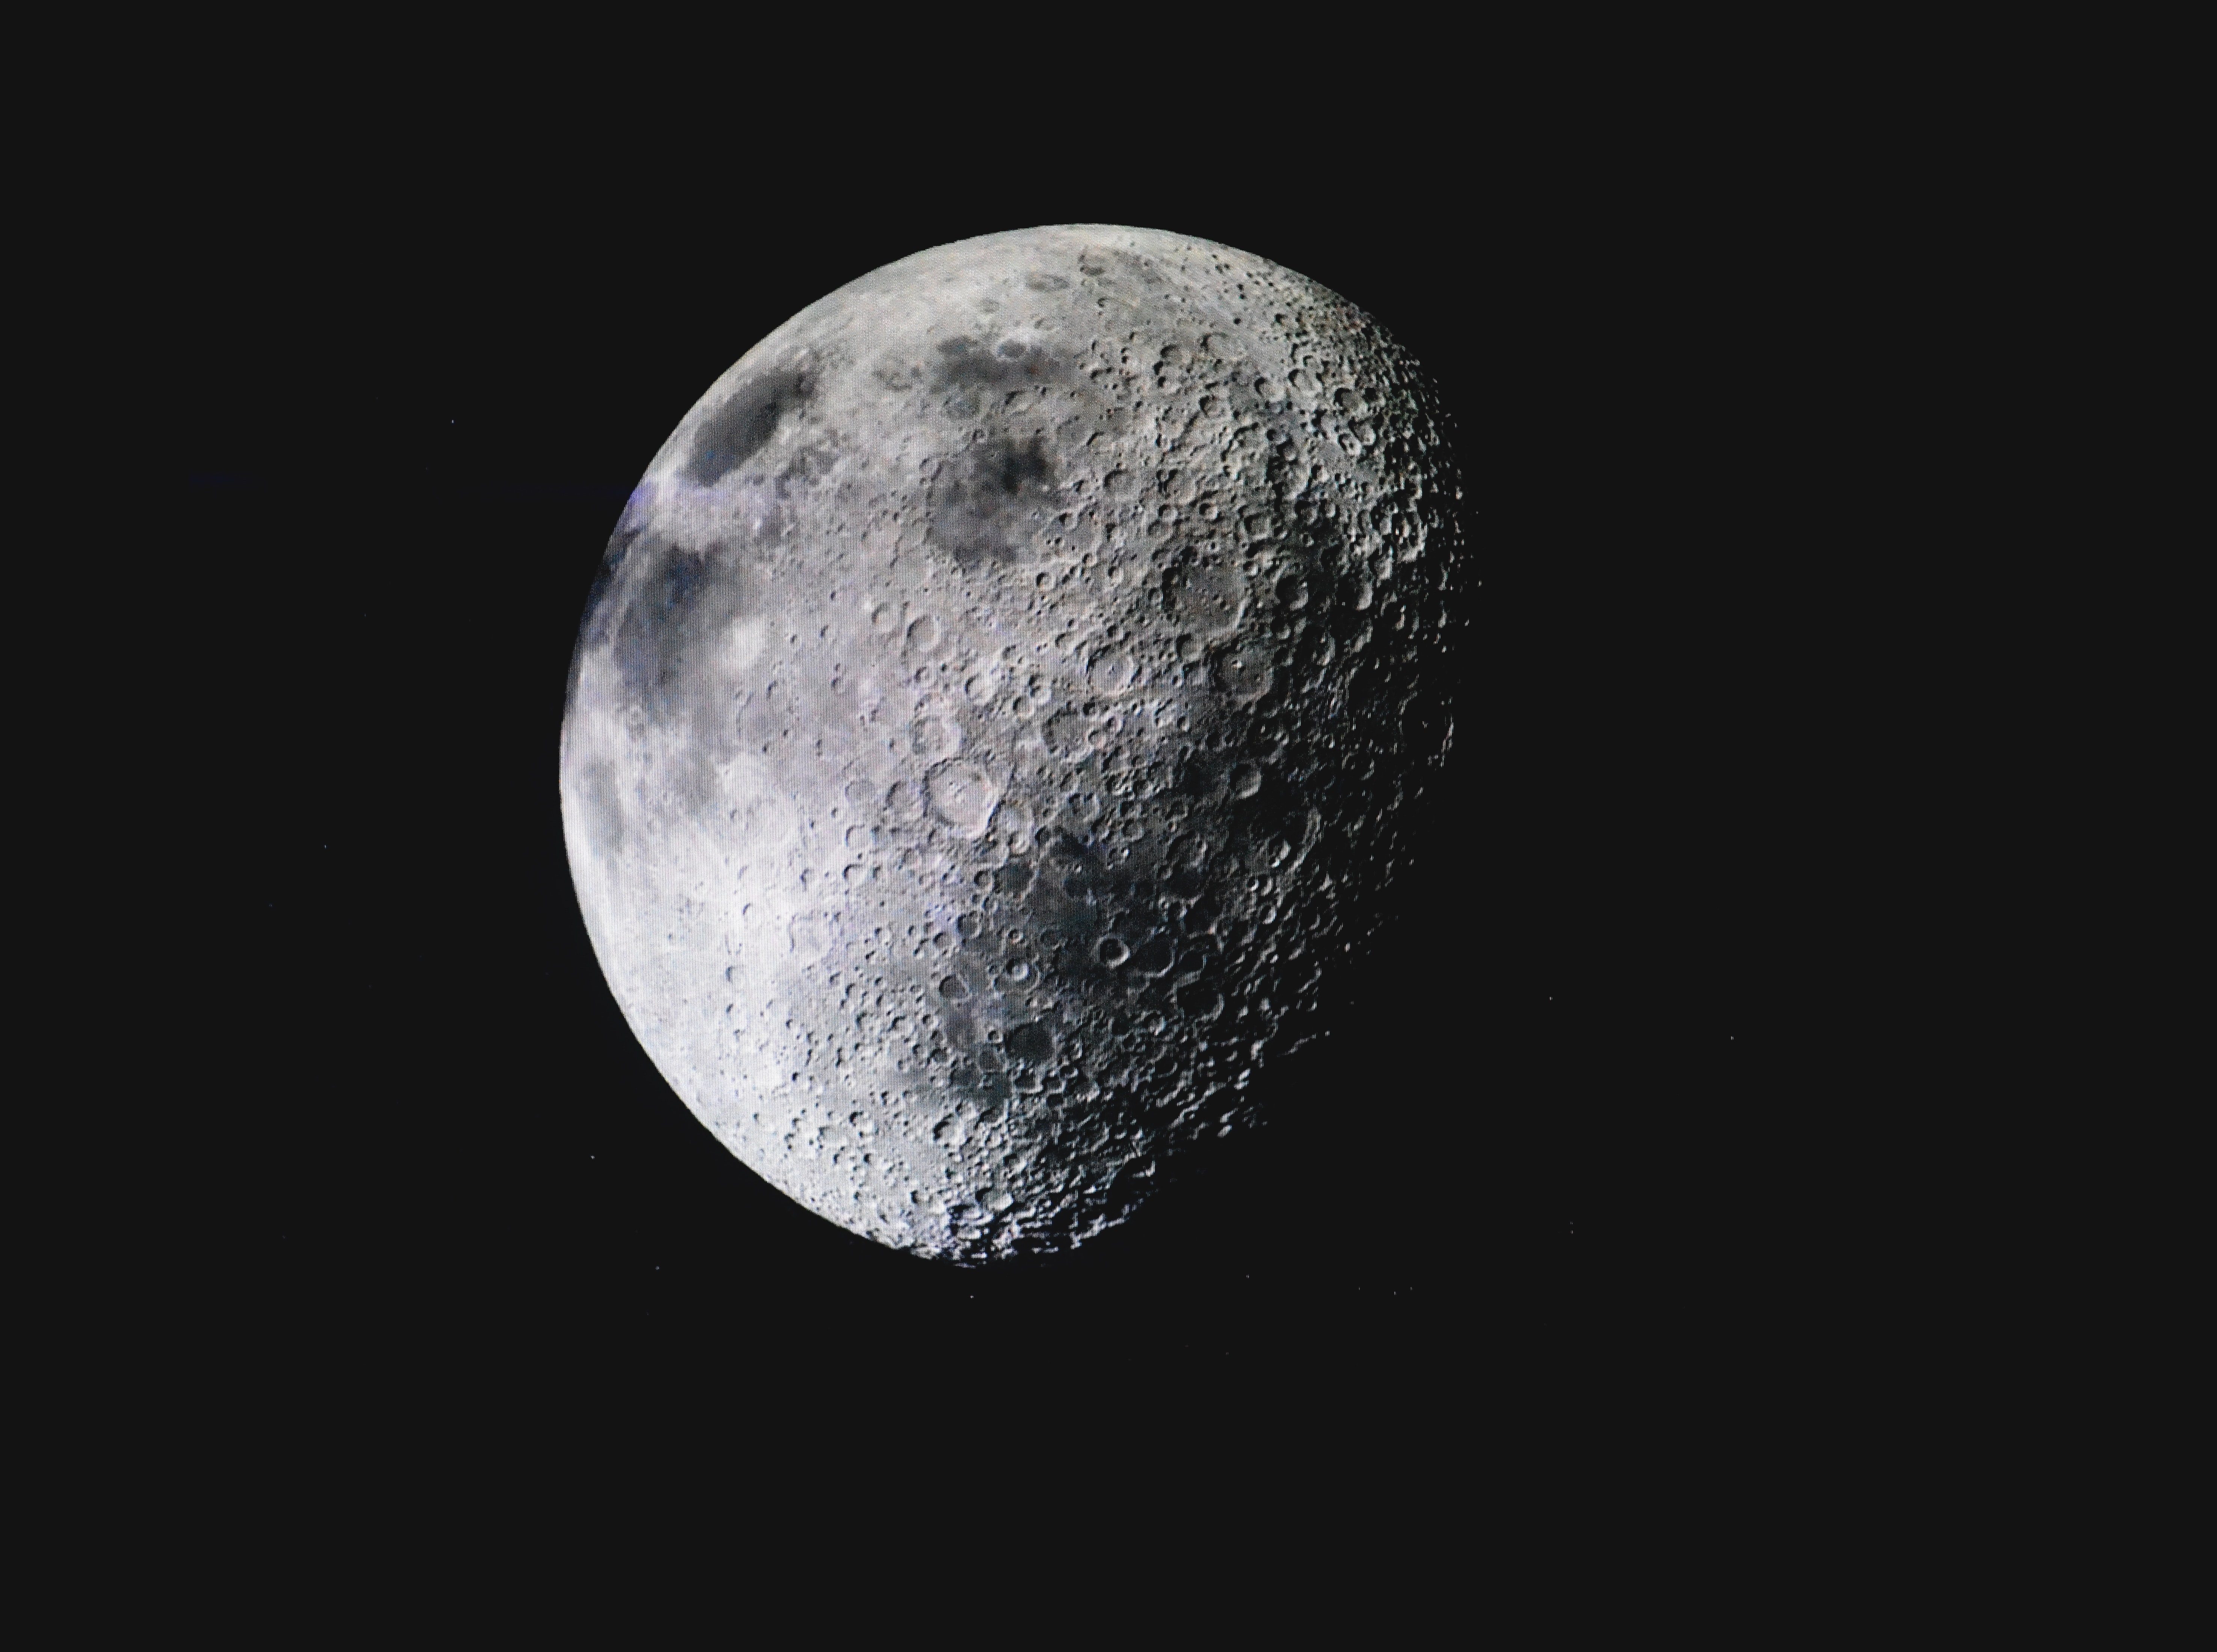
moon, black and white, atmosphere, astronomical object, monochrome photography, night, monochrome, photography, sky, darkness, planet, computer wallpaper, sphere, macro photography, still life photography, space, celestial event, moonlight, midnight, stock photography, astronomy, crescent, full moon, outer space